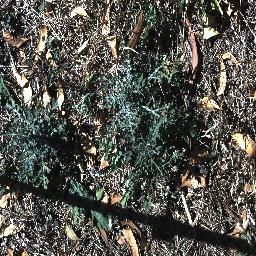
Label: parthenium